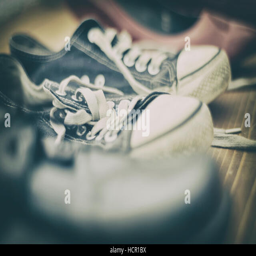
different shoes on a wooden table